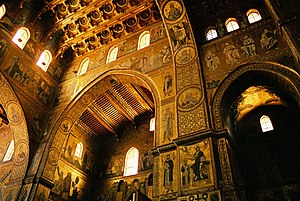
Vilhelm 2. af Sicilien / Konge af Sicilien / Udenrigspolitik
Interiør fra katedralen i Monreale nær Palermo, påbegyndt af Vilhelm i 1174.
Vilhelm 2., med tilnavnet den gode, var den tredje konge af Kongeriget Sicilien, og han besteg tronen, da faderen, Vilhelm 1., døde i 1166. Vilhelm var den næstældste søn i ægteskabet mellem Vilhelm 1. og Margrethe af Navarra.